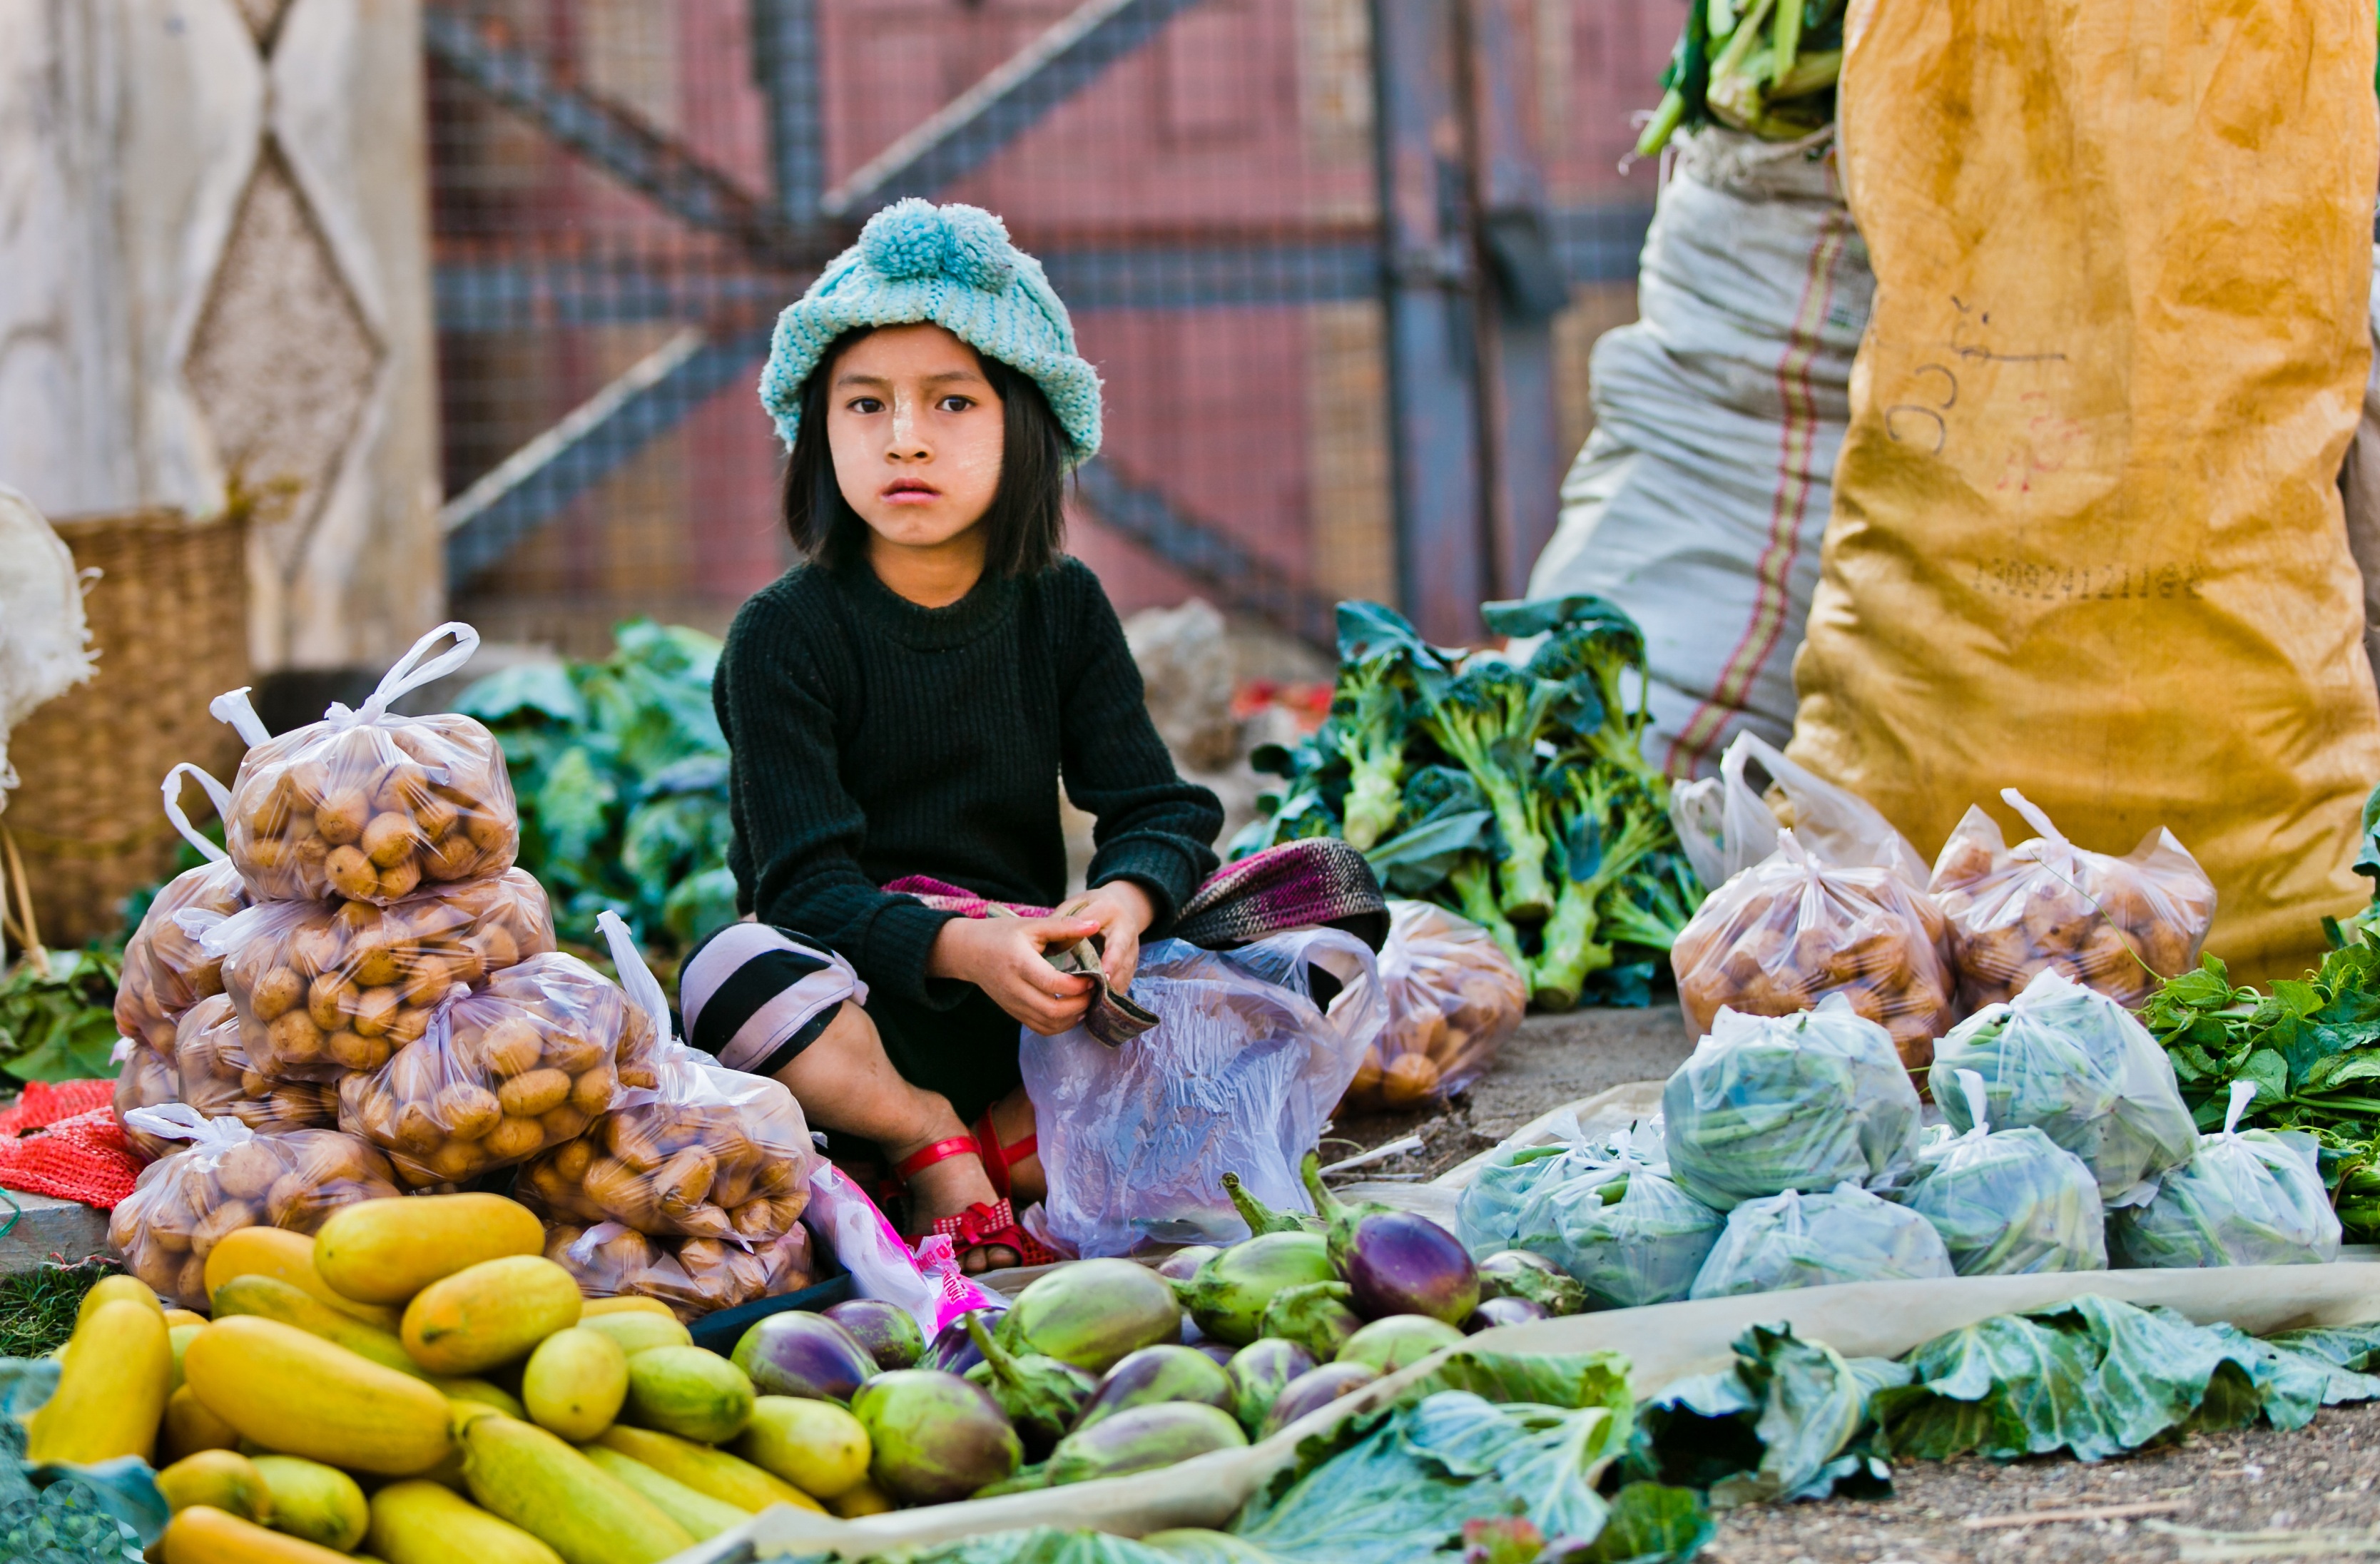
people, morning, flower, city, food, vendor, produce, vegetable, asia, market, tourism, public space, culture, myanmar, burma, human settlement, morning market, child selling